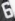
Number: 6